Korean mythology

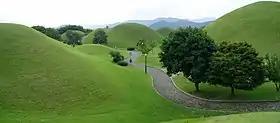
Rolling green hills with a road in between.

The ancient Silla kingdom was originally dominated by three clans: the Bak, the Seok, and the Kim. At some point the Seok were eliminated from power, and all Silla monarchs from then on were children of a Kim father and a Bak mother. All three clans have associated founding myths.